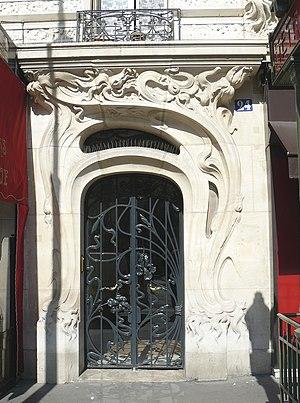
Immeuble en coin, rue de l'église et de la place Etienne Pernet n°24 (Paris 15e arrond.) - Art Nouveau 19O5 - architecte Alfred Wagon - Détail la porte d'entrée au n°24